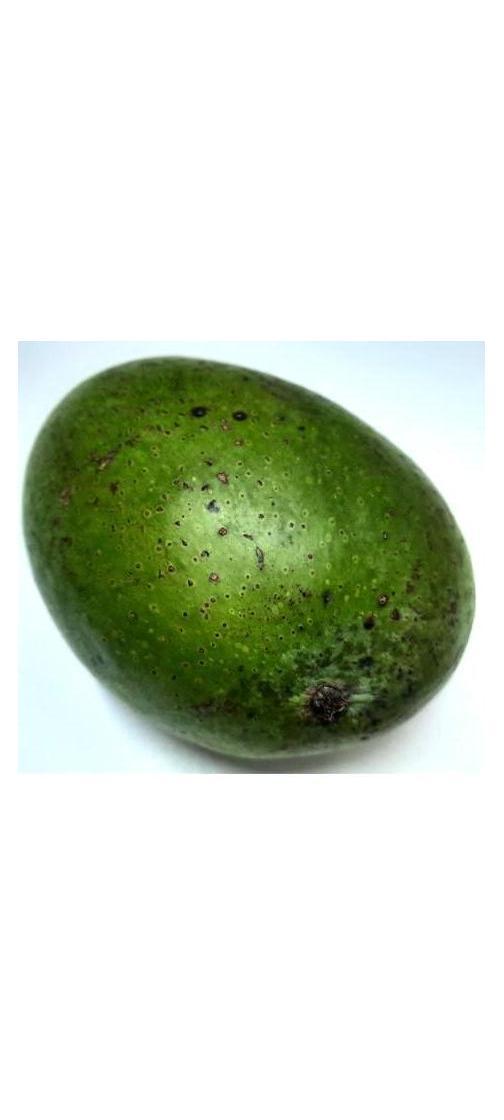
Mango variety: Ashshina Zhinuk